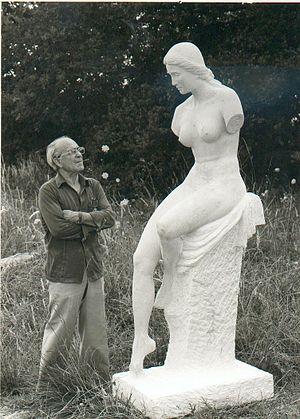
antonio alos
Antonio Alos est un sculpteur espagnol. Il a été dans le domaine culturel et artistique, l'une des personnalités parmi les plus marquantes de l'exil républicain espagnol, et sans nul doute, une figure de l'art toulousain du XXᵉ siècle. Il est le père d'Antoine Alos dit Tony Alos.